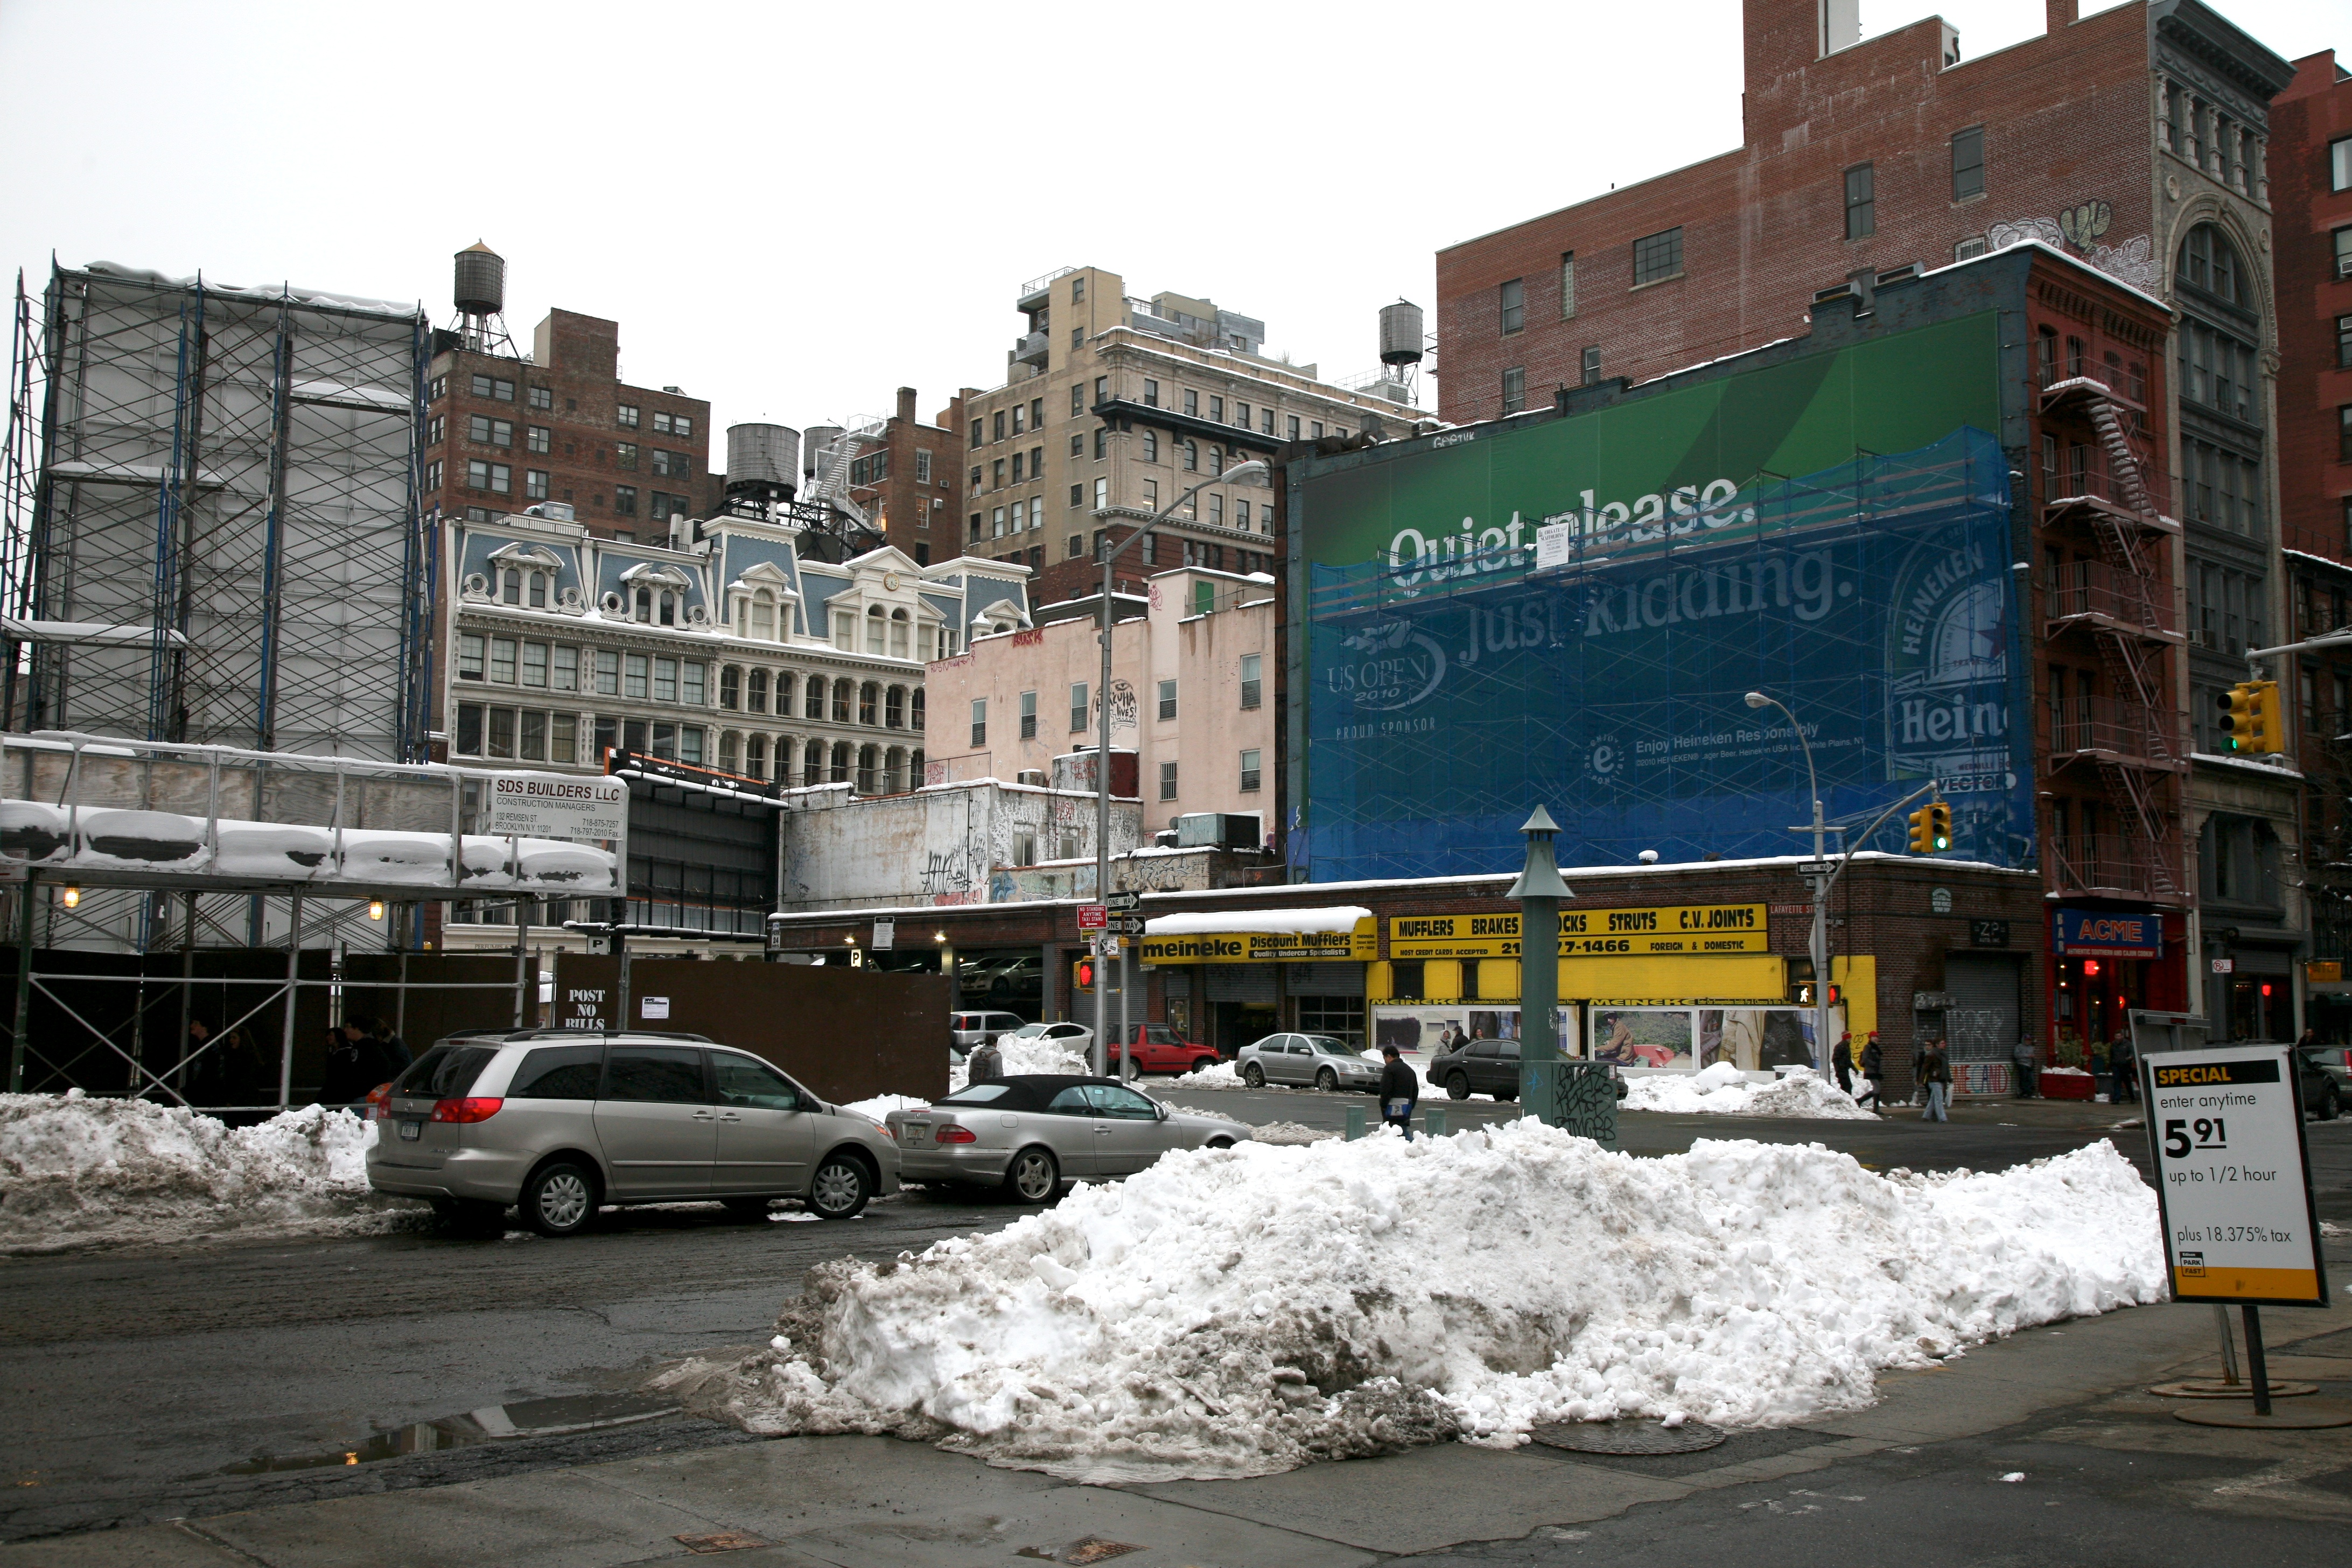
snow, winter, road, street, town, city, manhattan, downtown, nyc, weather, newyork, newyorkcity, ny, urbanlandscape, noho, greatjonesstreet, lafayettestreet, neighbourhood, urban area, residential area, human settlement